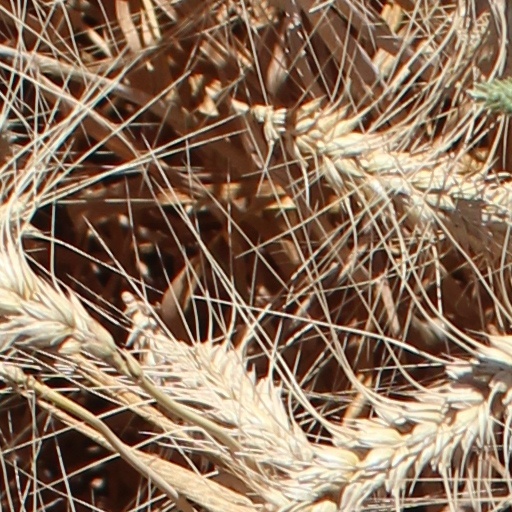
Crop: wheat